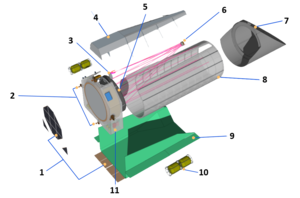
Schéma du télescope spatial HabEx : 1
Habitable Exoplanet Observatory, désigné généralement par son acronyme HabEx, est un des quatre observatoires spatiaux que l'agence spatiale américaine, la NASA, envisage de développer au cours de la décennie 2025-2035. HabEx est proposé par une équipe pilotée par le Jet Propulsion Laboratory. Ce télescope est conçu pour permettre l'observation directe, dans un rayon de 15 parsecs autour de notre étoile, des exoplanètes de toutes tailles et la caractérisation de leur atmosphère avec l'objectif de déterminer leur habitabilité. La méthode de détection utilisée permet d'identifier et de caractériser toutes les planètes d'un système solaire donné et ainsi d'amorcer une étude statistique débouchant sur une meilleure compréhension du processus de formation des étoiles et de leurs planètes.